The Crossing Guard

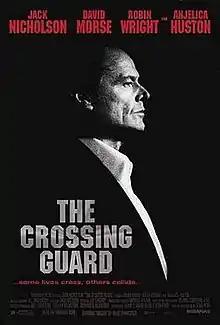
Promotional film poster

The Crossing Guard is a 1995 American independent drama film co-produced, written, and directed by Sean Penn. The film stars Jack Nicholson, David Morse, Robin Wright and Anjelica Huston. It tells the story of Freddy Gale, a man who has been tormented for more than five years by his daughter's death in a car accident. When he finds out that the man who was responsible for the death is being released from prison, he decides to seek vengeance.